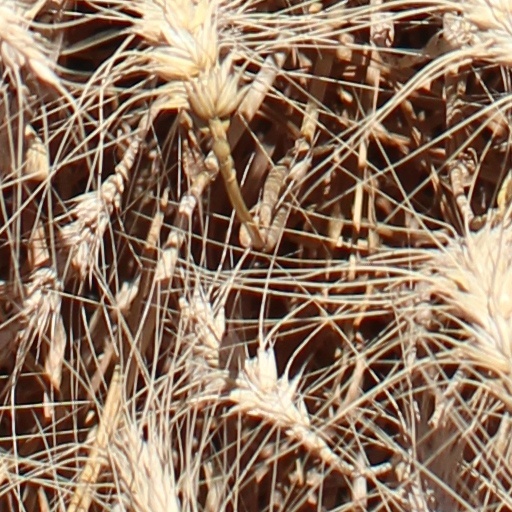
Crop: wheat